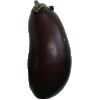
Label: Eggplant 1